Sauce

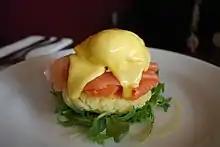
Hollandaise sauce atop a salmon Eggs Benedict

Sauces in French cuisine date back to the Middle Ages. There were many hundreds of sauces in the culinary repertoire. In "cuisine classique" (roughly from the end of the 19th century until the advent of "nouvelle cuisine" in the 1980s), sauces were a major defining characteristic of French cuisine.